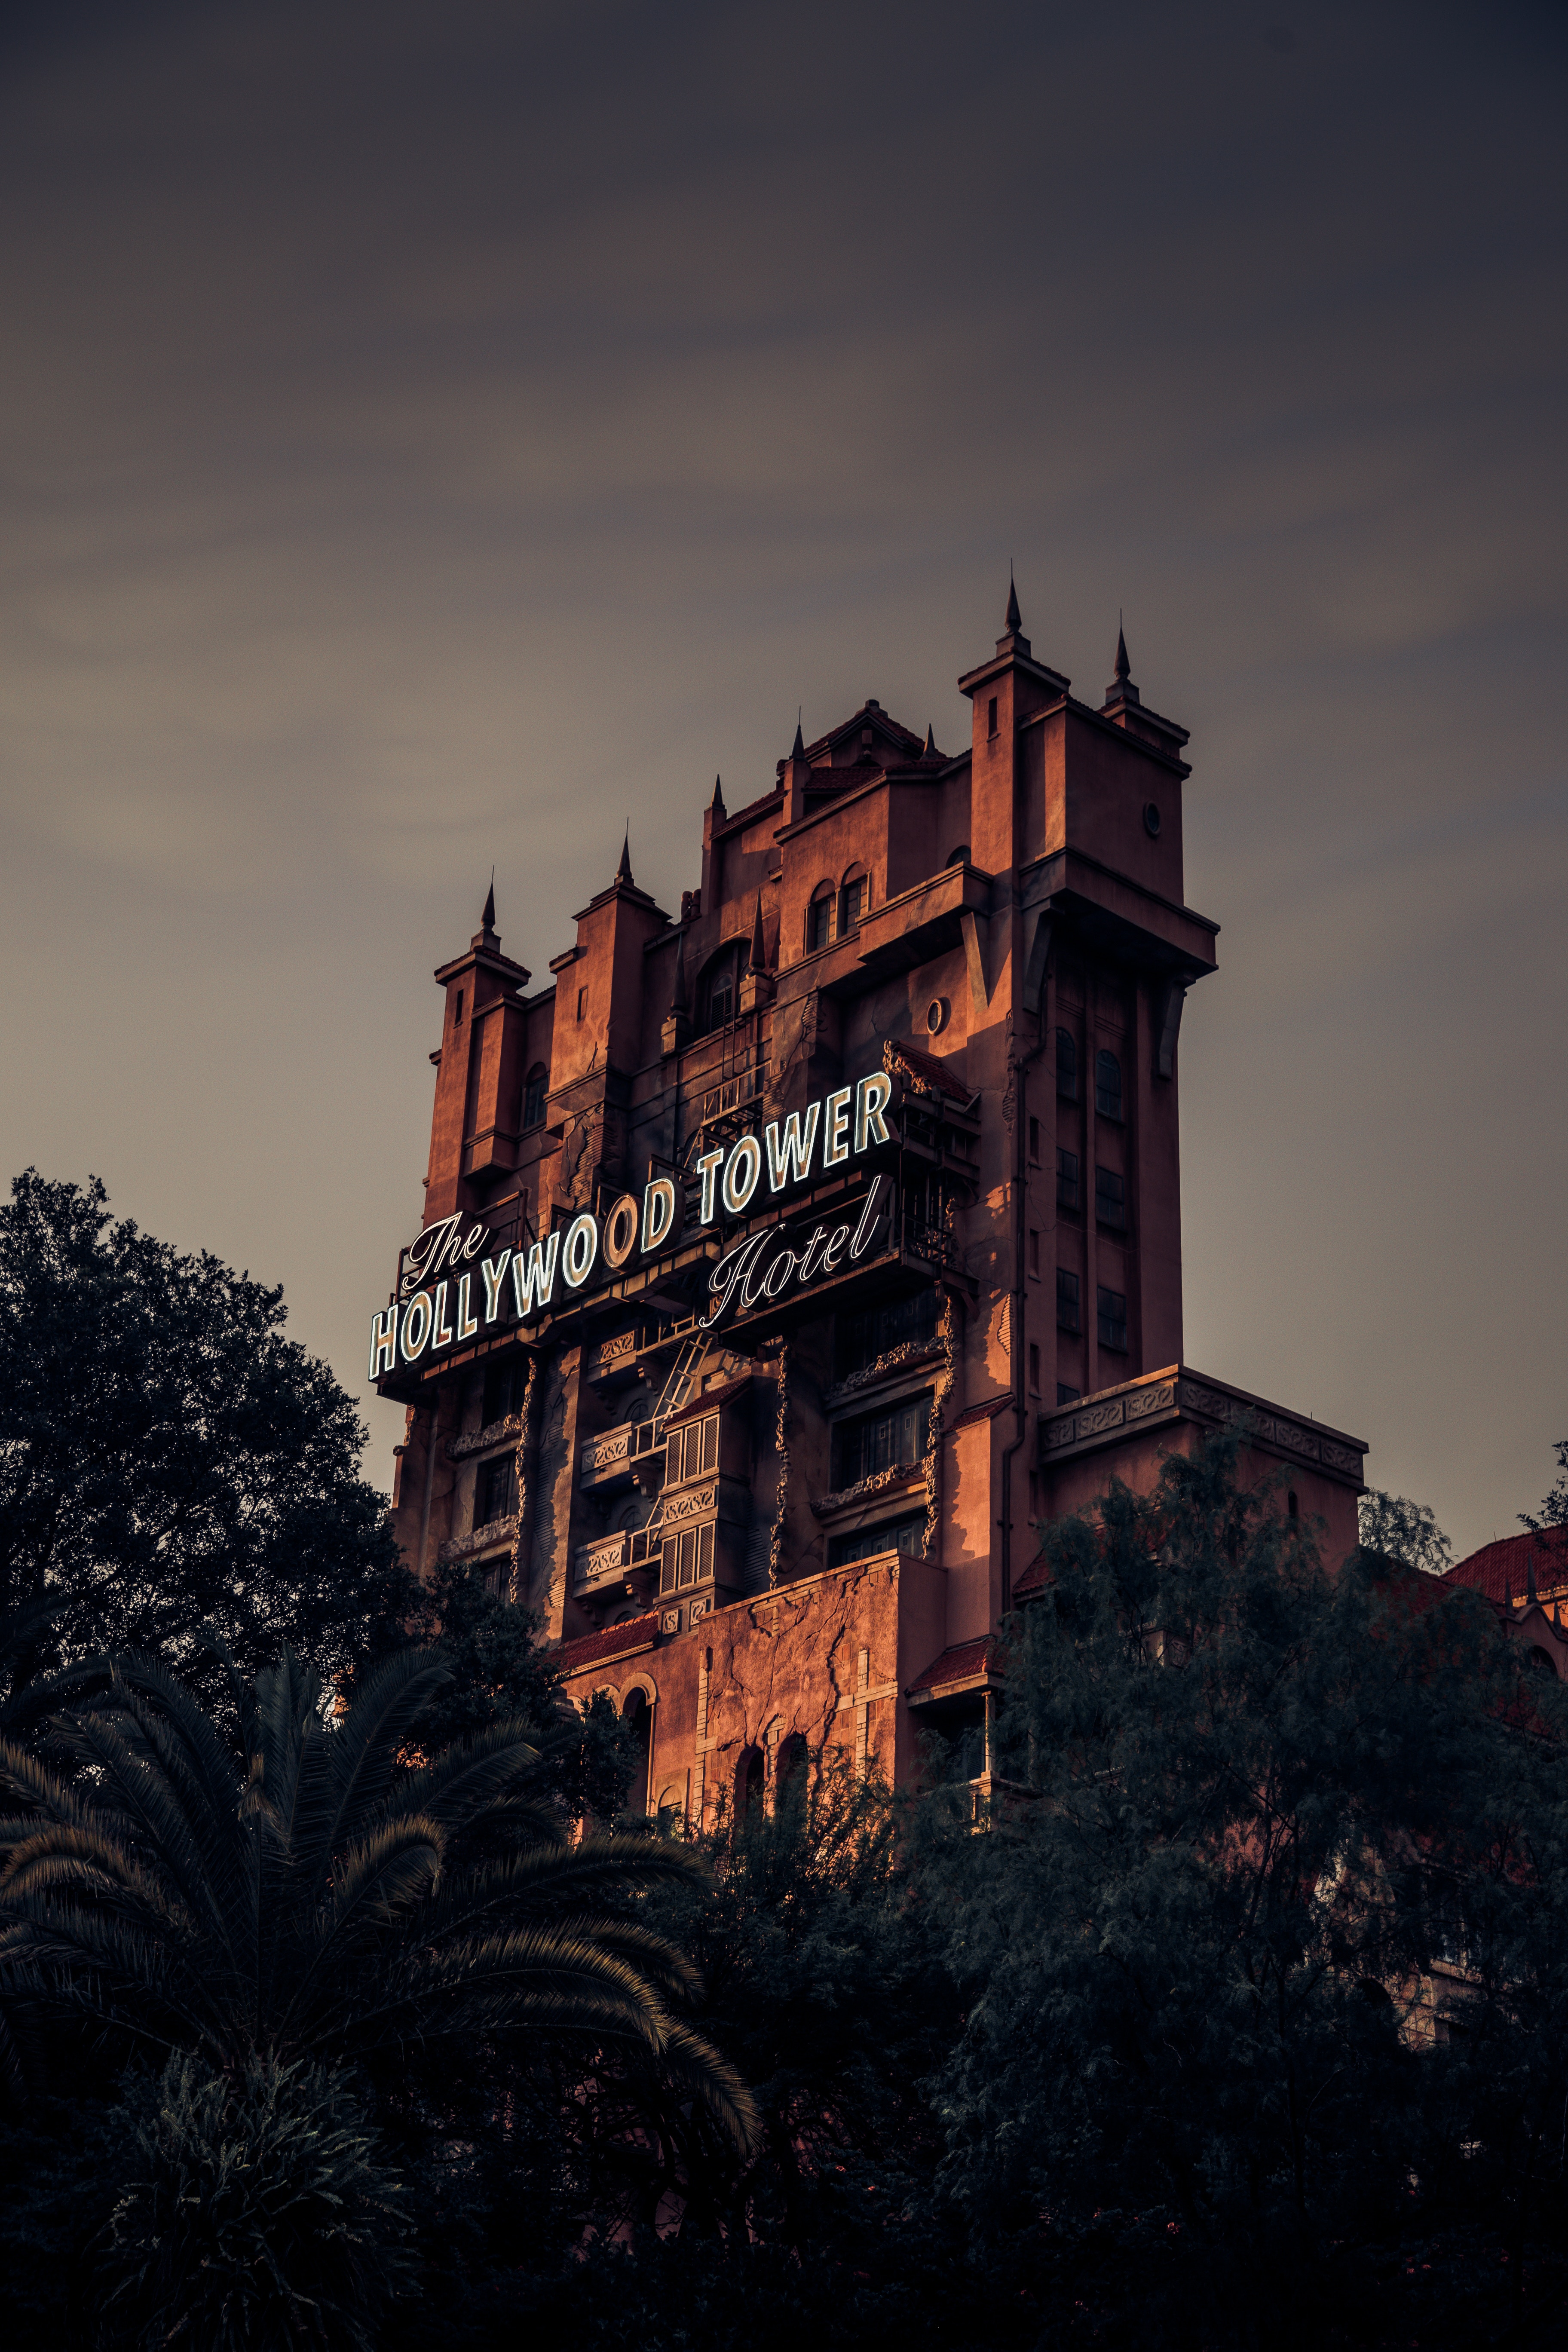
light, sky, sunset, skyline, night, city, cityscape, dusk, evening, tower, landmark, darkness, hotel, shape, florida, orlando, urban area, hollywood tower hotel